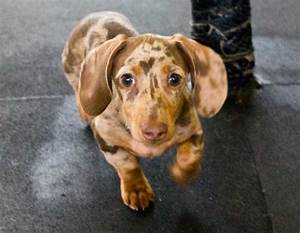
Label: cane